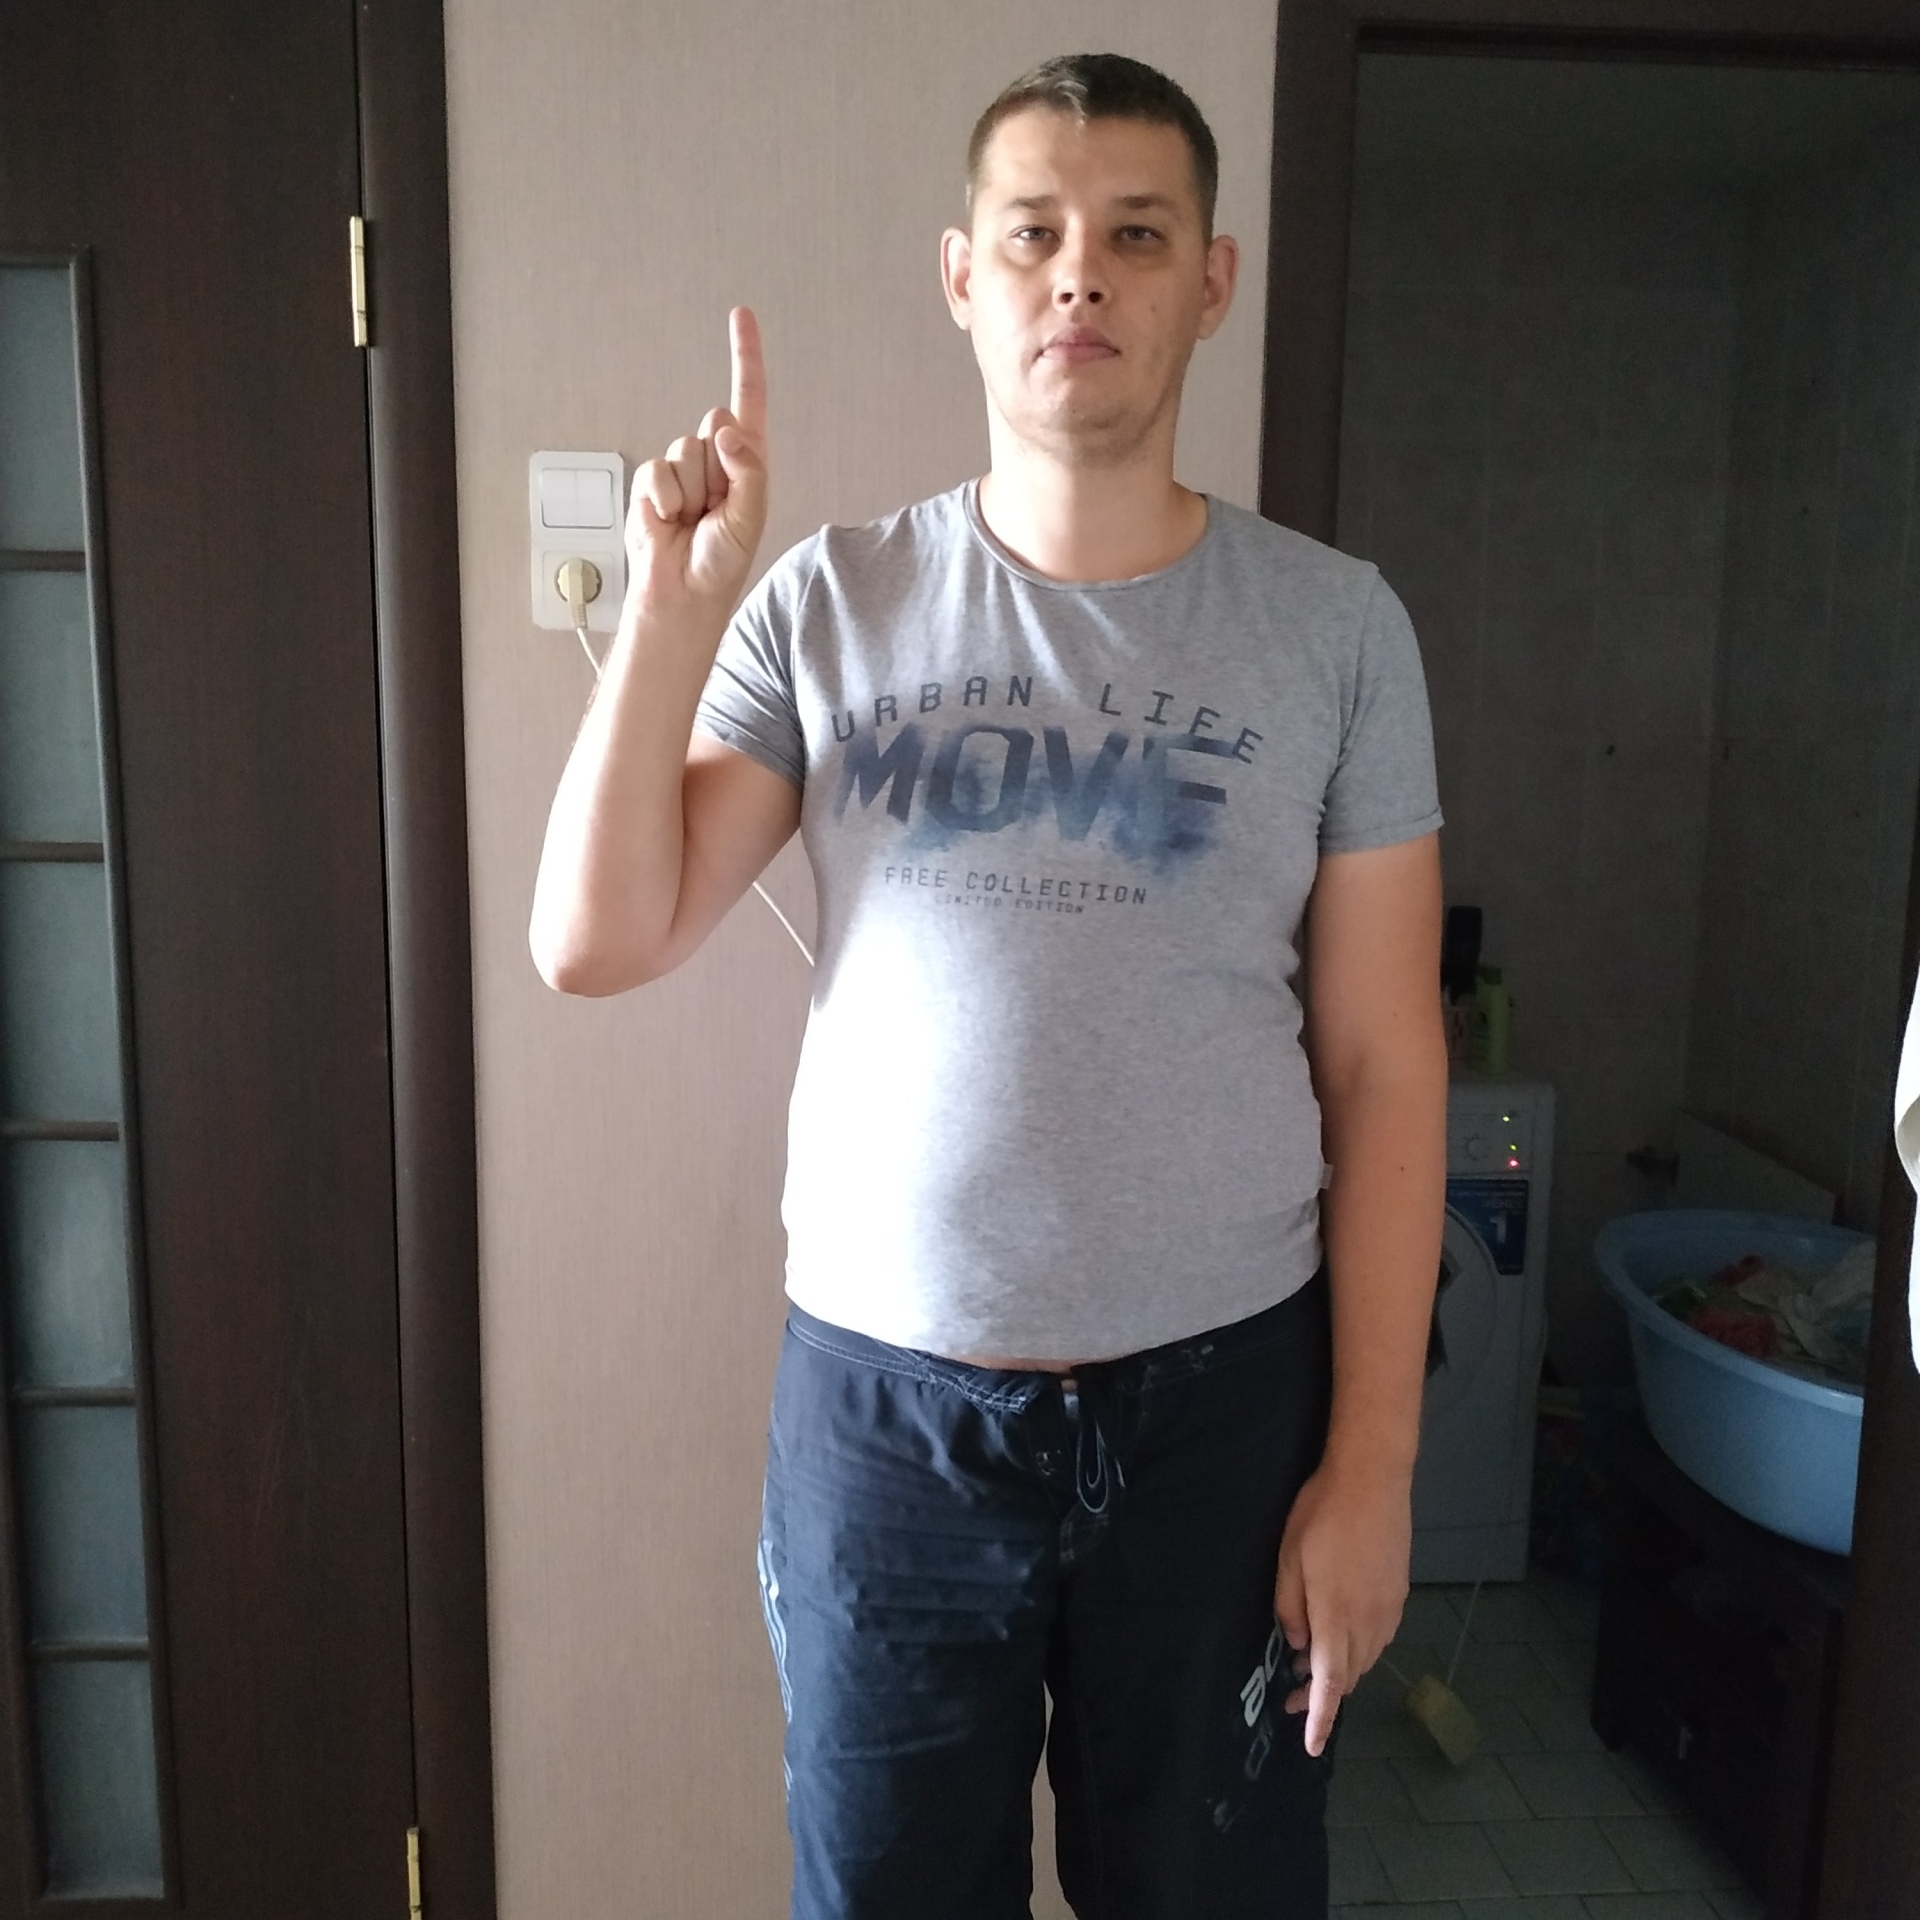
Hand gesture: one